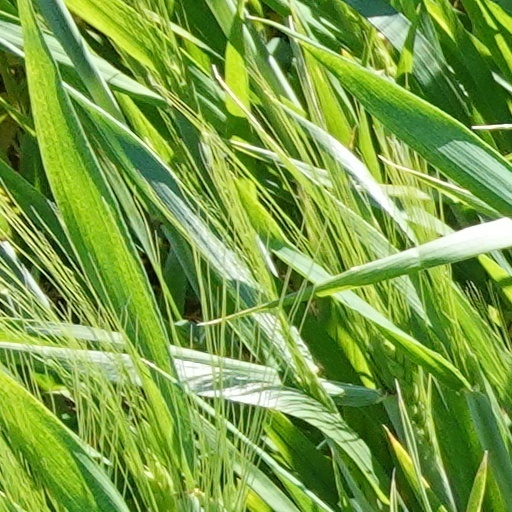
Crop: wheat